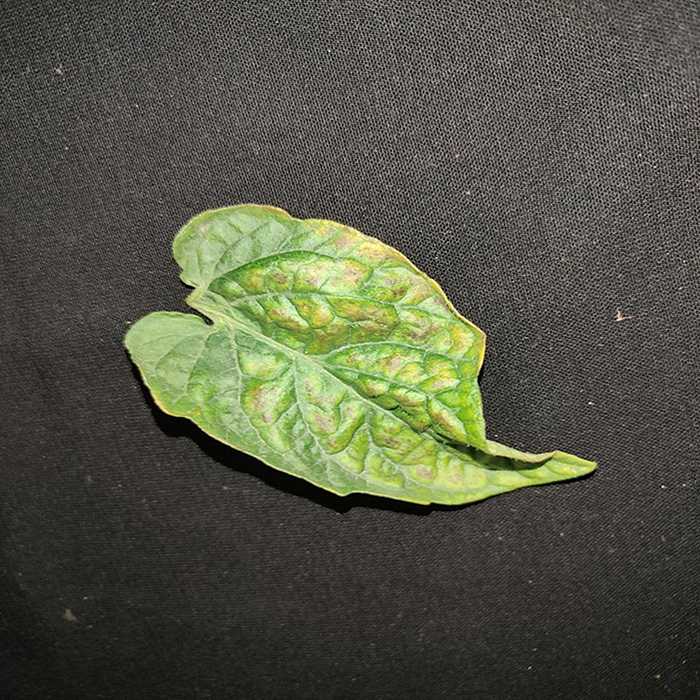
Plant: Tomato
Label: Tomato spotted wilt